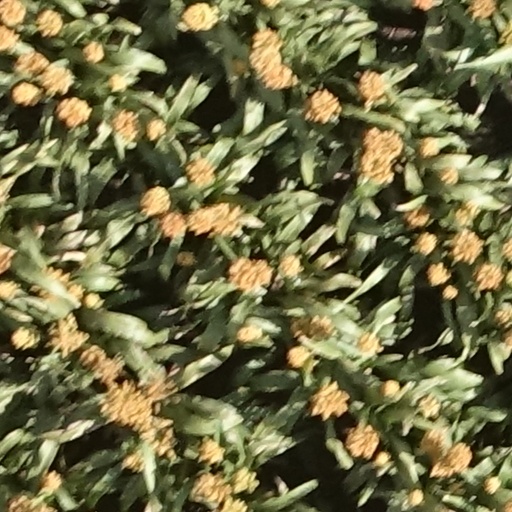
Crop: sorghum